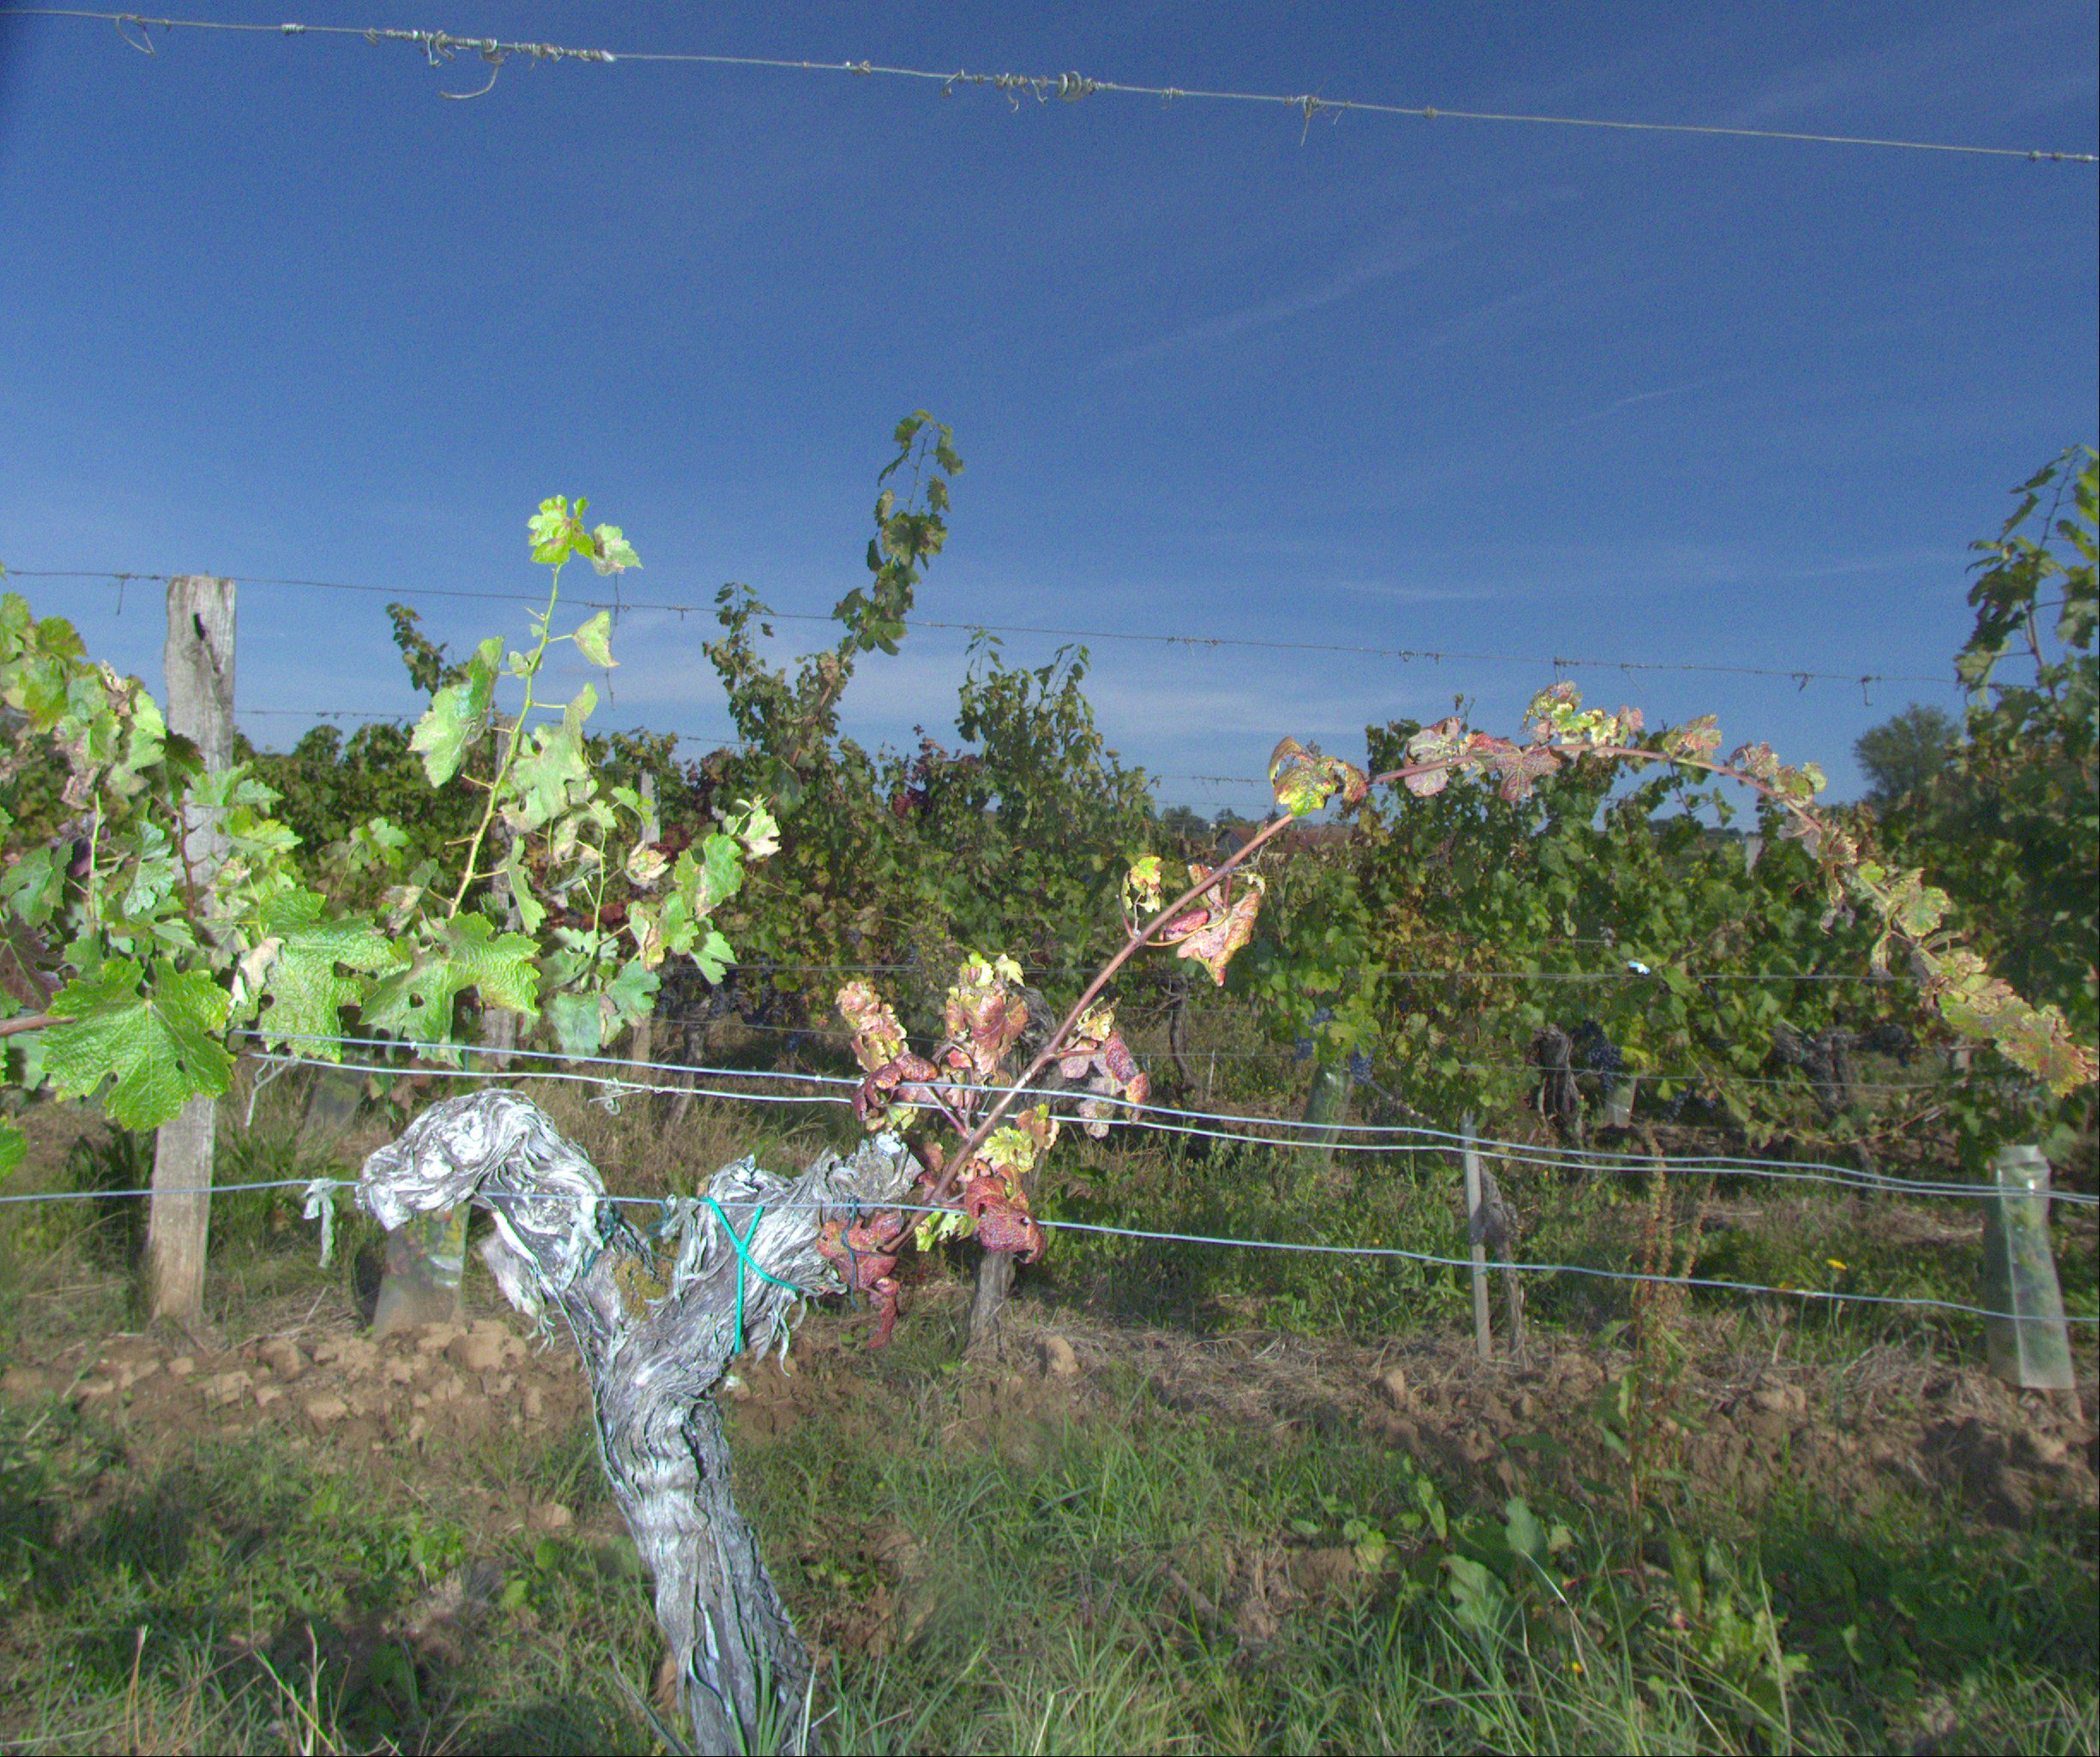
Grape variety: cabernet-sauvignon
Disease: confounding disease (conf+)